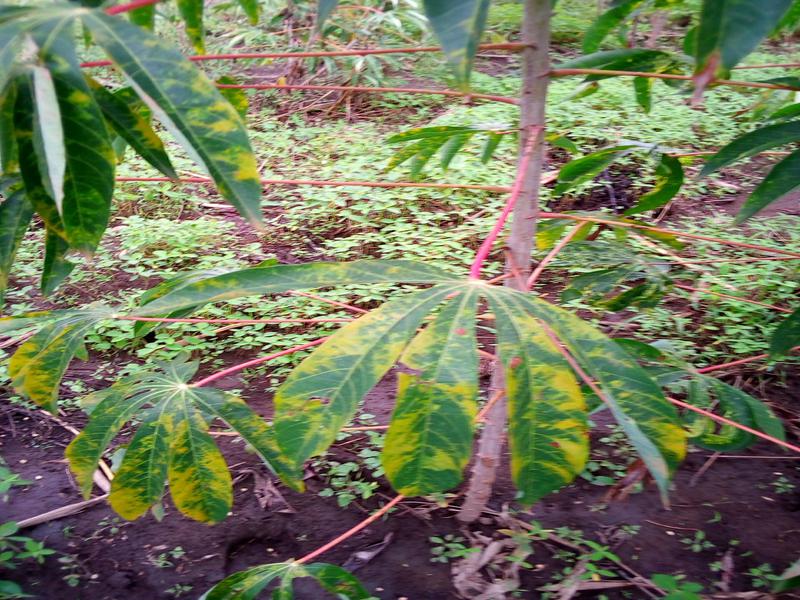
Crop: cassava
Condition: brown_streak_disease